The Garden of Eden (1928 film)

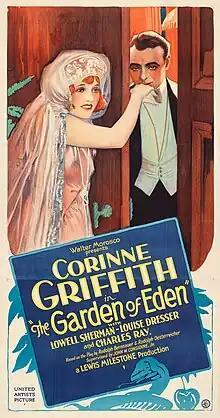
Lobby poster

The Garden of Eden is a 1928 American silent comedy drama film directed by Lewis Milestone and starring Corinne Griffith, Louise Dresser, and Lowell Sherman. It was adapted from Avery Hopwood's short-lived stage production of the same name.